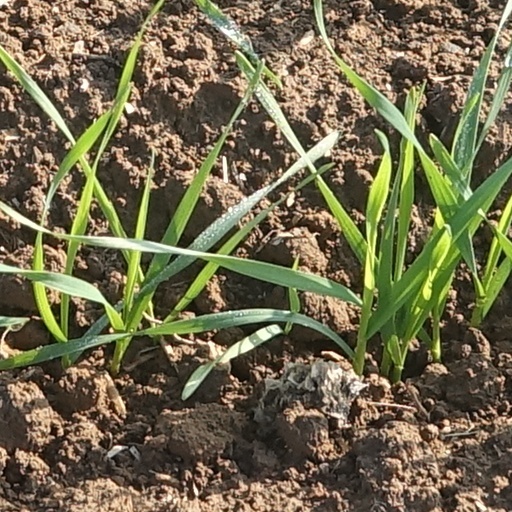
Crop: wheat